NASA

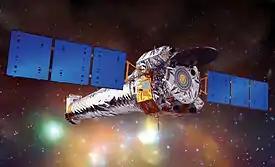
Chandra X-ray Observatory (rendering), 2015

The Imaging X-ray Polarimetry Explorer (IXPE) is a space observatory designed to improve the understanding of X-ray production in objects such as neutron stars and pulsar wind nebulae, as well as stellar and supermassive black holes. IXPE launched in December 2021 and is an international collaboration between NASA and the Italian Space Agency (ASI). It is part of the NASA Small Explorers program (SMEX) which designs low-cost spacecraft to study heliophysics and astrophysics.